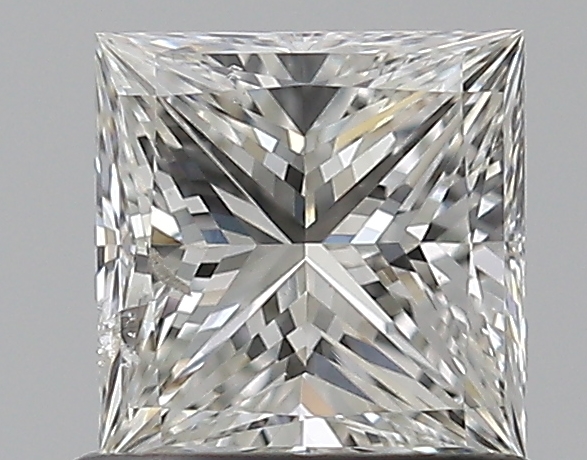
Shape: princess
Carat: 0.8
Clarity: SI2
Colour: I
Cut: EX
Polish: EX
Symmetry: VG
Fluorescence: N
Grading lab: GIA
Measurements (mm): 5.22 x 5.12 x 3.77